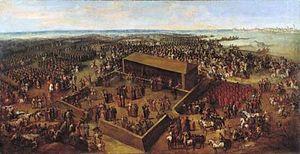
Les élections libres polonaises sont des scrutins élisant des rois indépendants, plutôt que venant de dynasties préétablies, pour le trône du royaume de Pologne entre 1572 et 1791. Les élections libres sont abolies par la Constitution du 3 mai 1791.